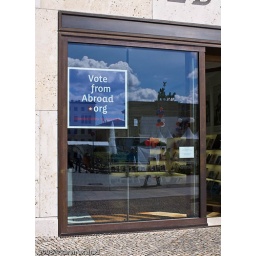
Vote from Abroad sign in the window of the Museum The Kennedys in Berlin.